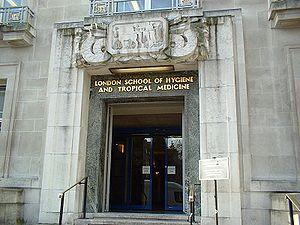
Malet Street est une rue de Londres.